Meg Westergren

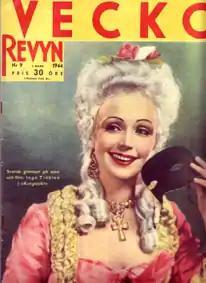
Inga Tidblad, Westergren's mother, in 1945

Westergren studied at the Royal Dramatic Training Academy from 1951 to 1954. She did not like the experience, stating that "nothing was enjoyable". Westergren has commented on her time there: "My mother wanted to give me advice, wanted to come and see everything I did. I did not want that. It was tough. At the school I always felt pressured to deliver good performances, and what I did when I went there never turned out really good." Westergren revealed in a 2009 television interview that she felt she could not really deliver as an actress until after her mother's death in 1975.